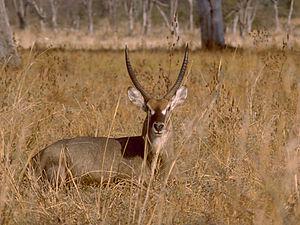
Le cobe à croissant, aussi appelé waterbuck ou antilope sing-sing, est une antilope vivant dans les savanes d'Afrique subsaharienne.